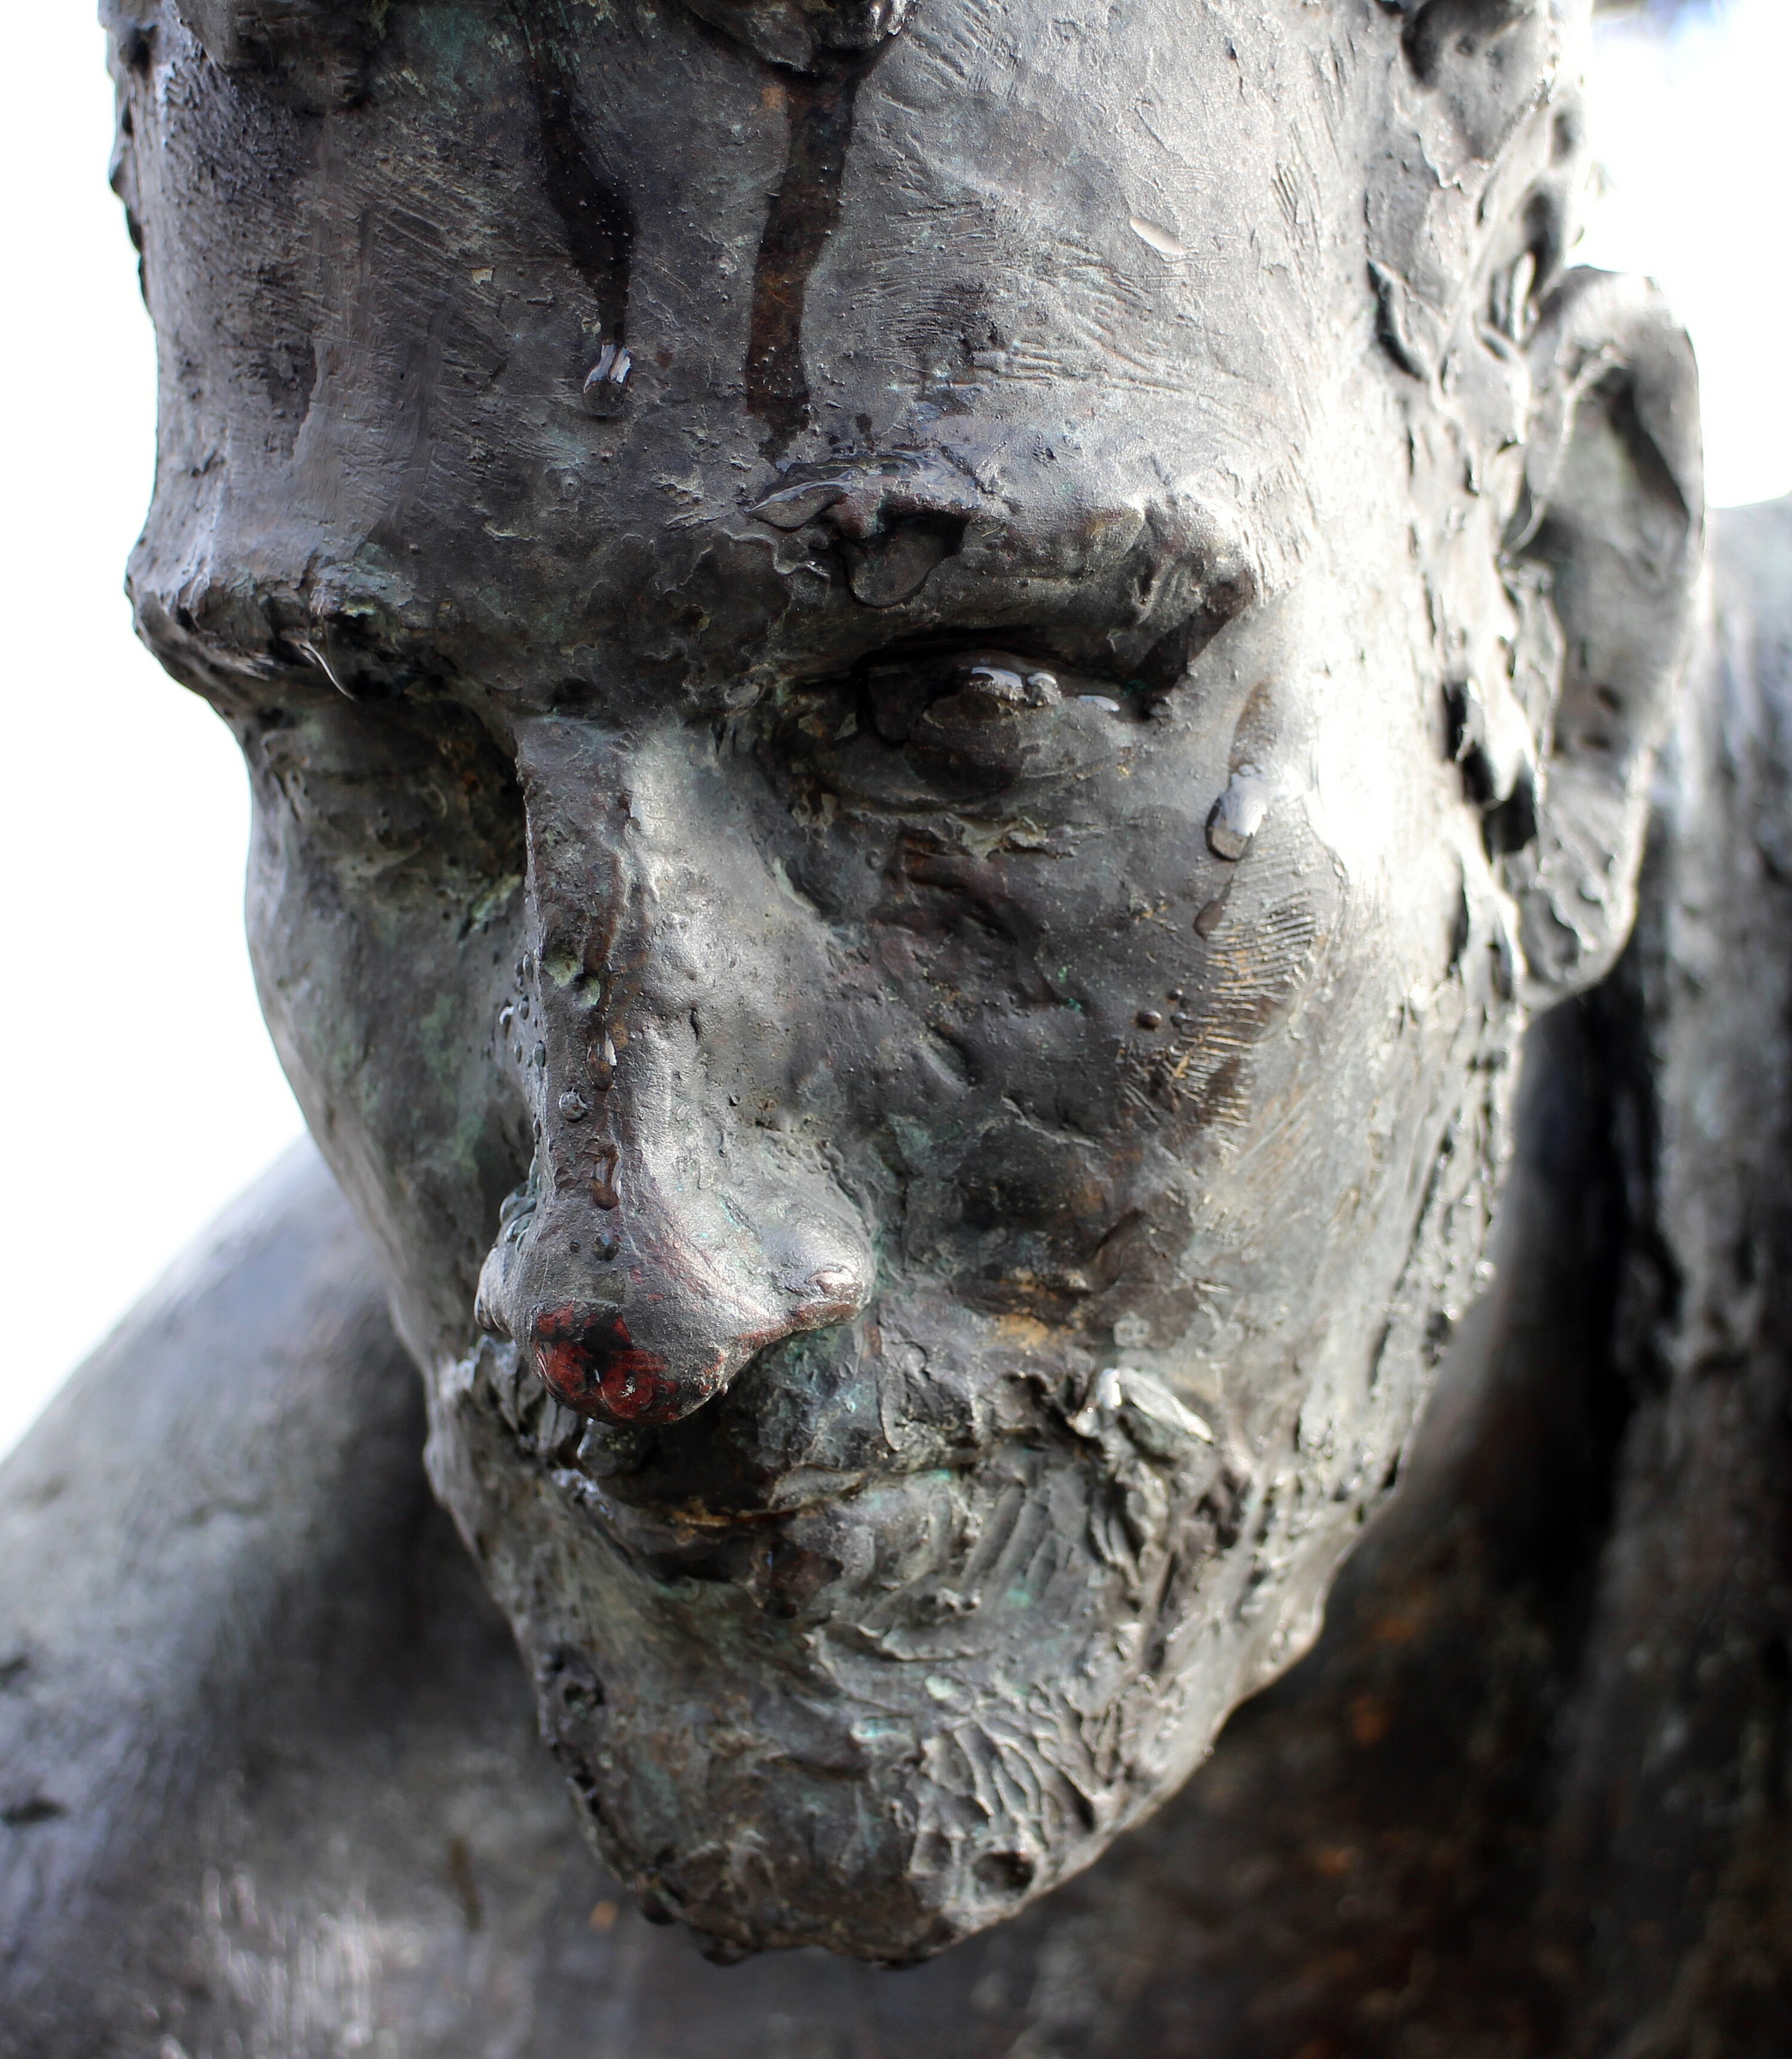
tree, rock, person, raindrop, trunk, statue, portrait, material, drip, face, sculpture, art, carving